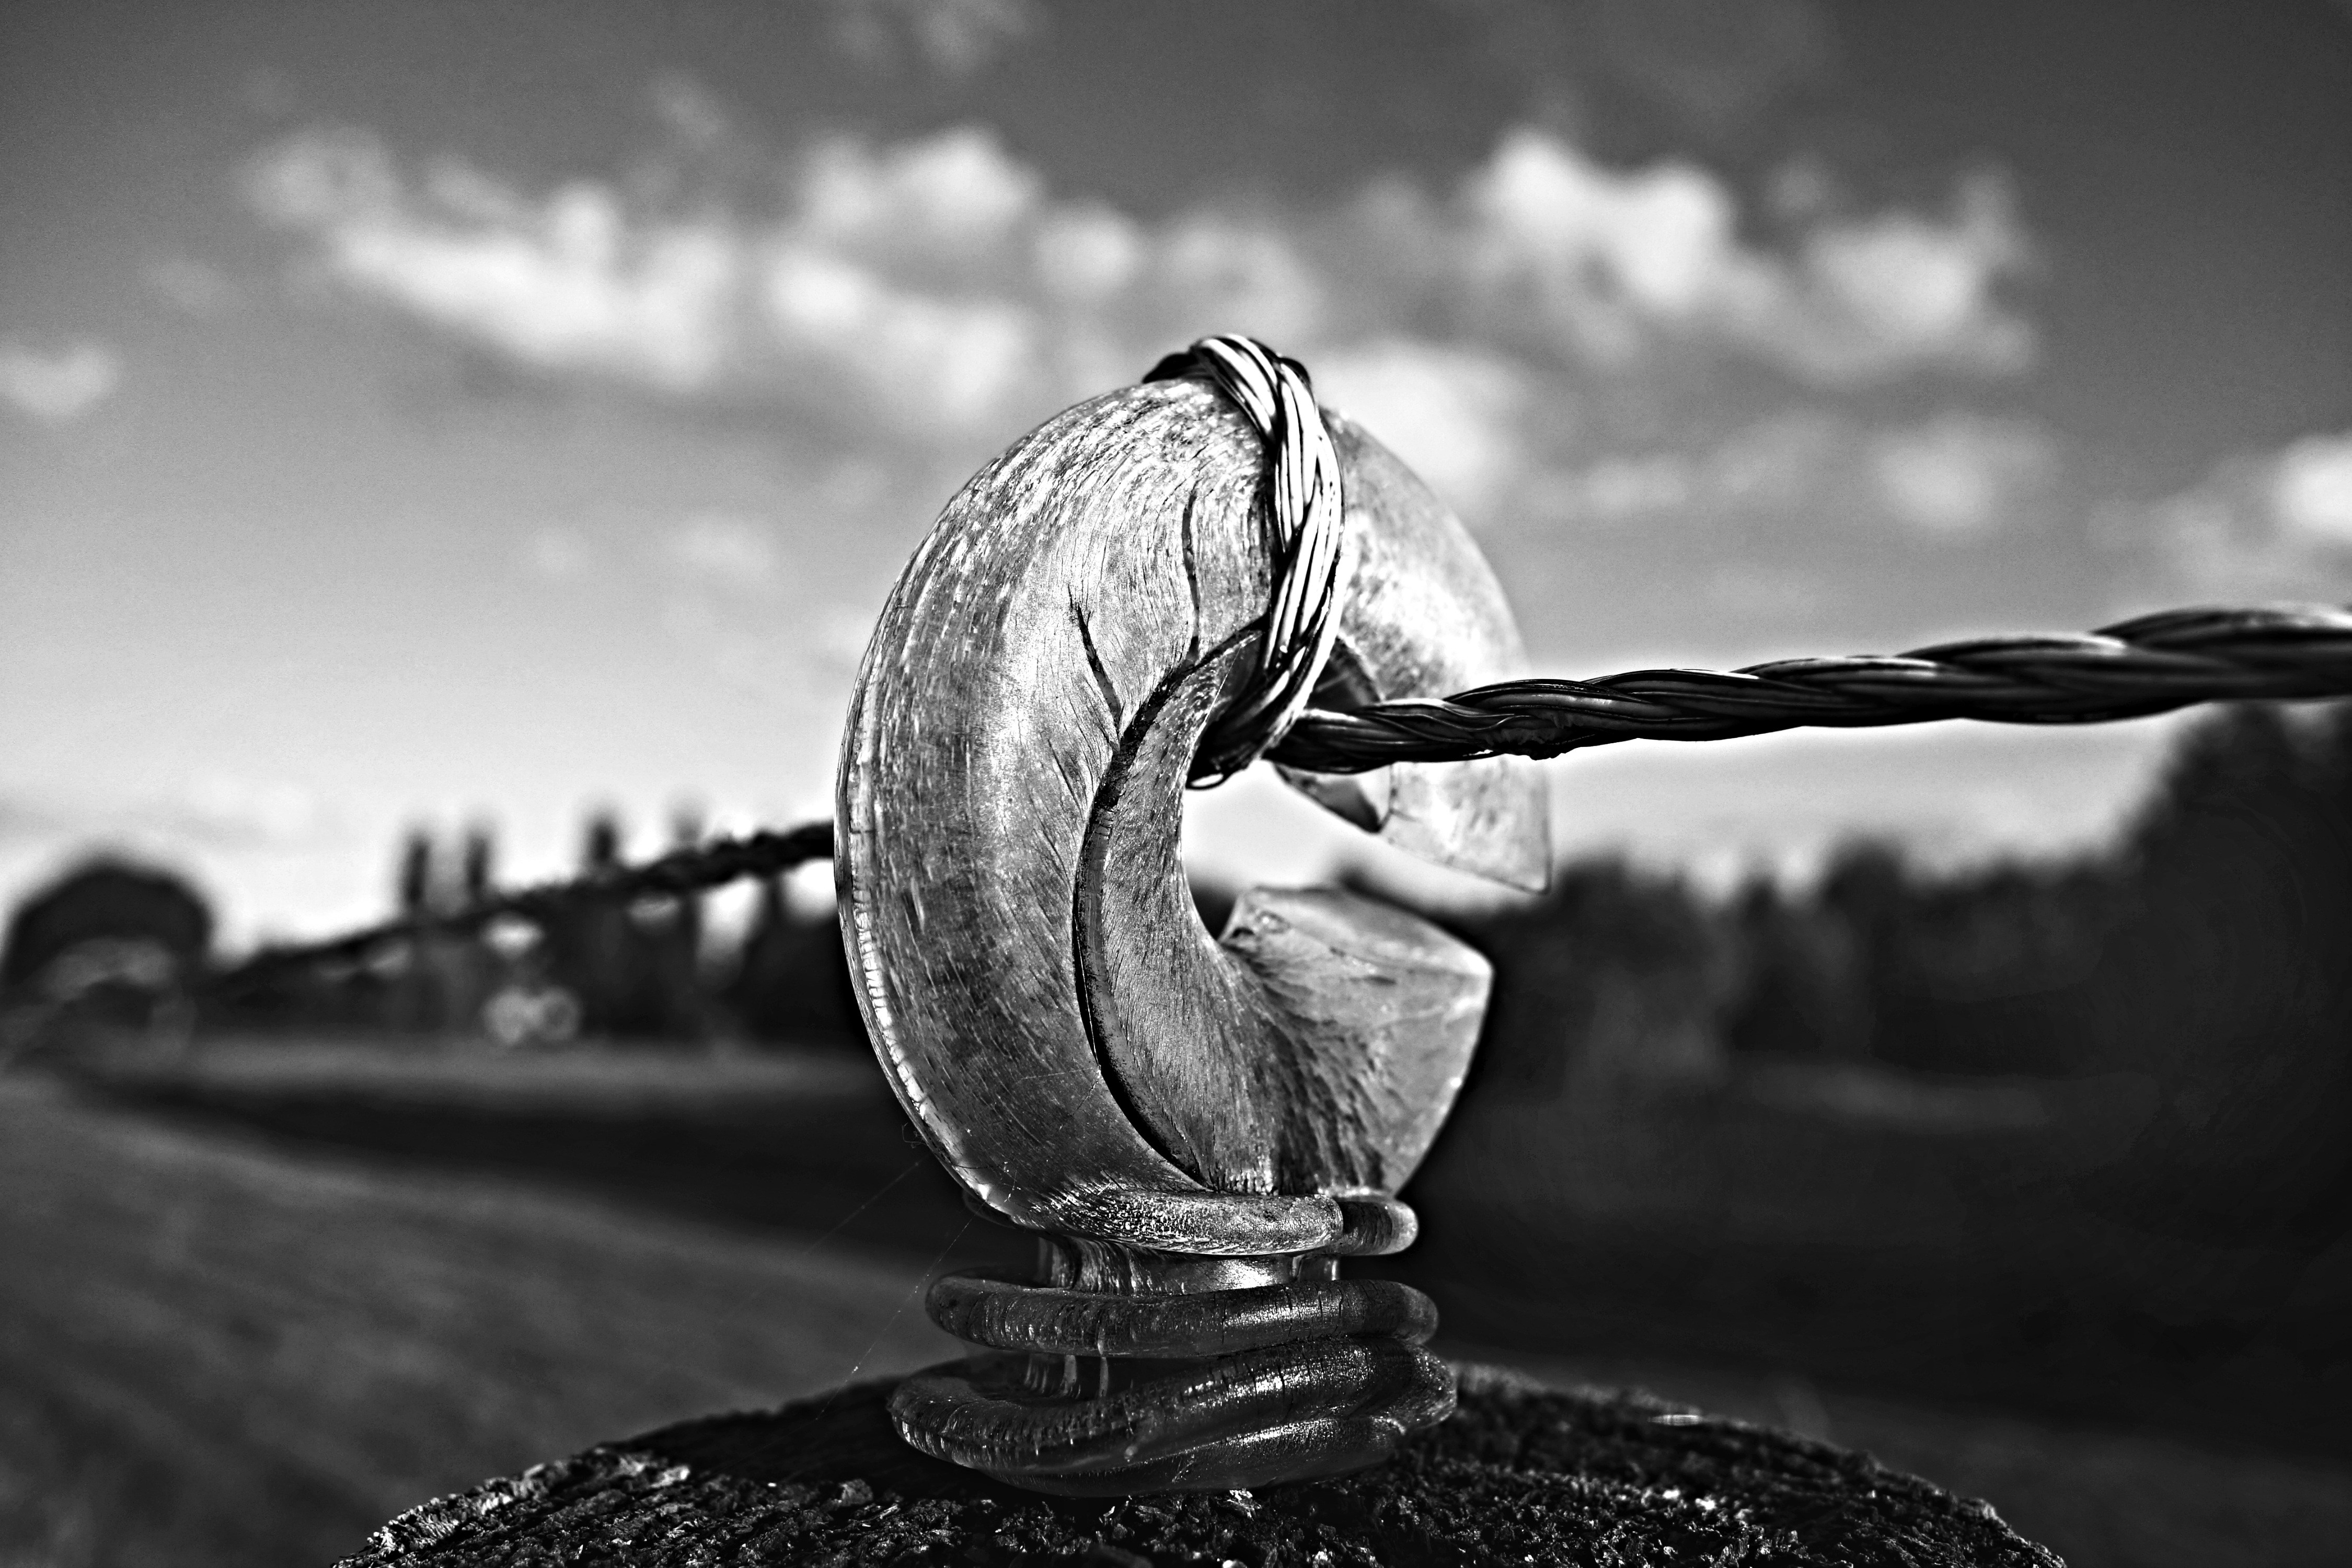
water, light, black and white, white, photography, wire, darkness, black, electricity, monochrome, close up, electric, tension, voltage, macro photography, insulator, electric fence, monochrome photography, film noir